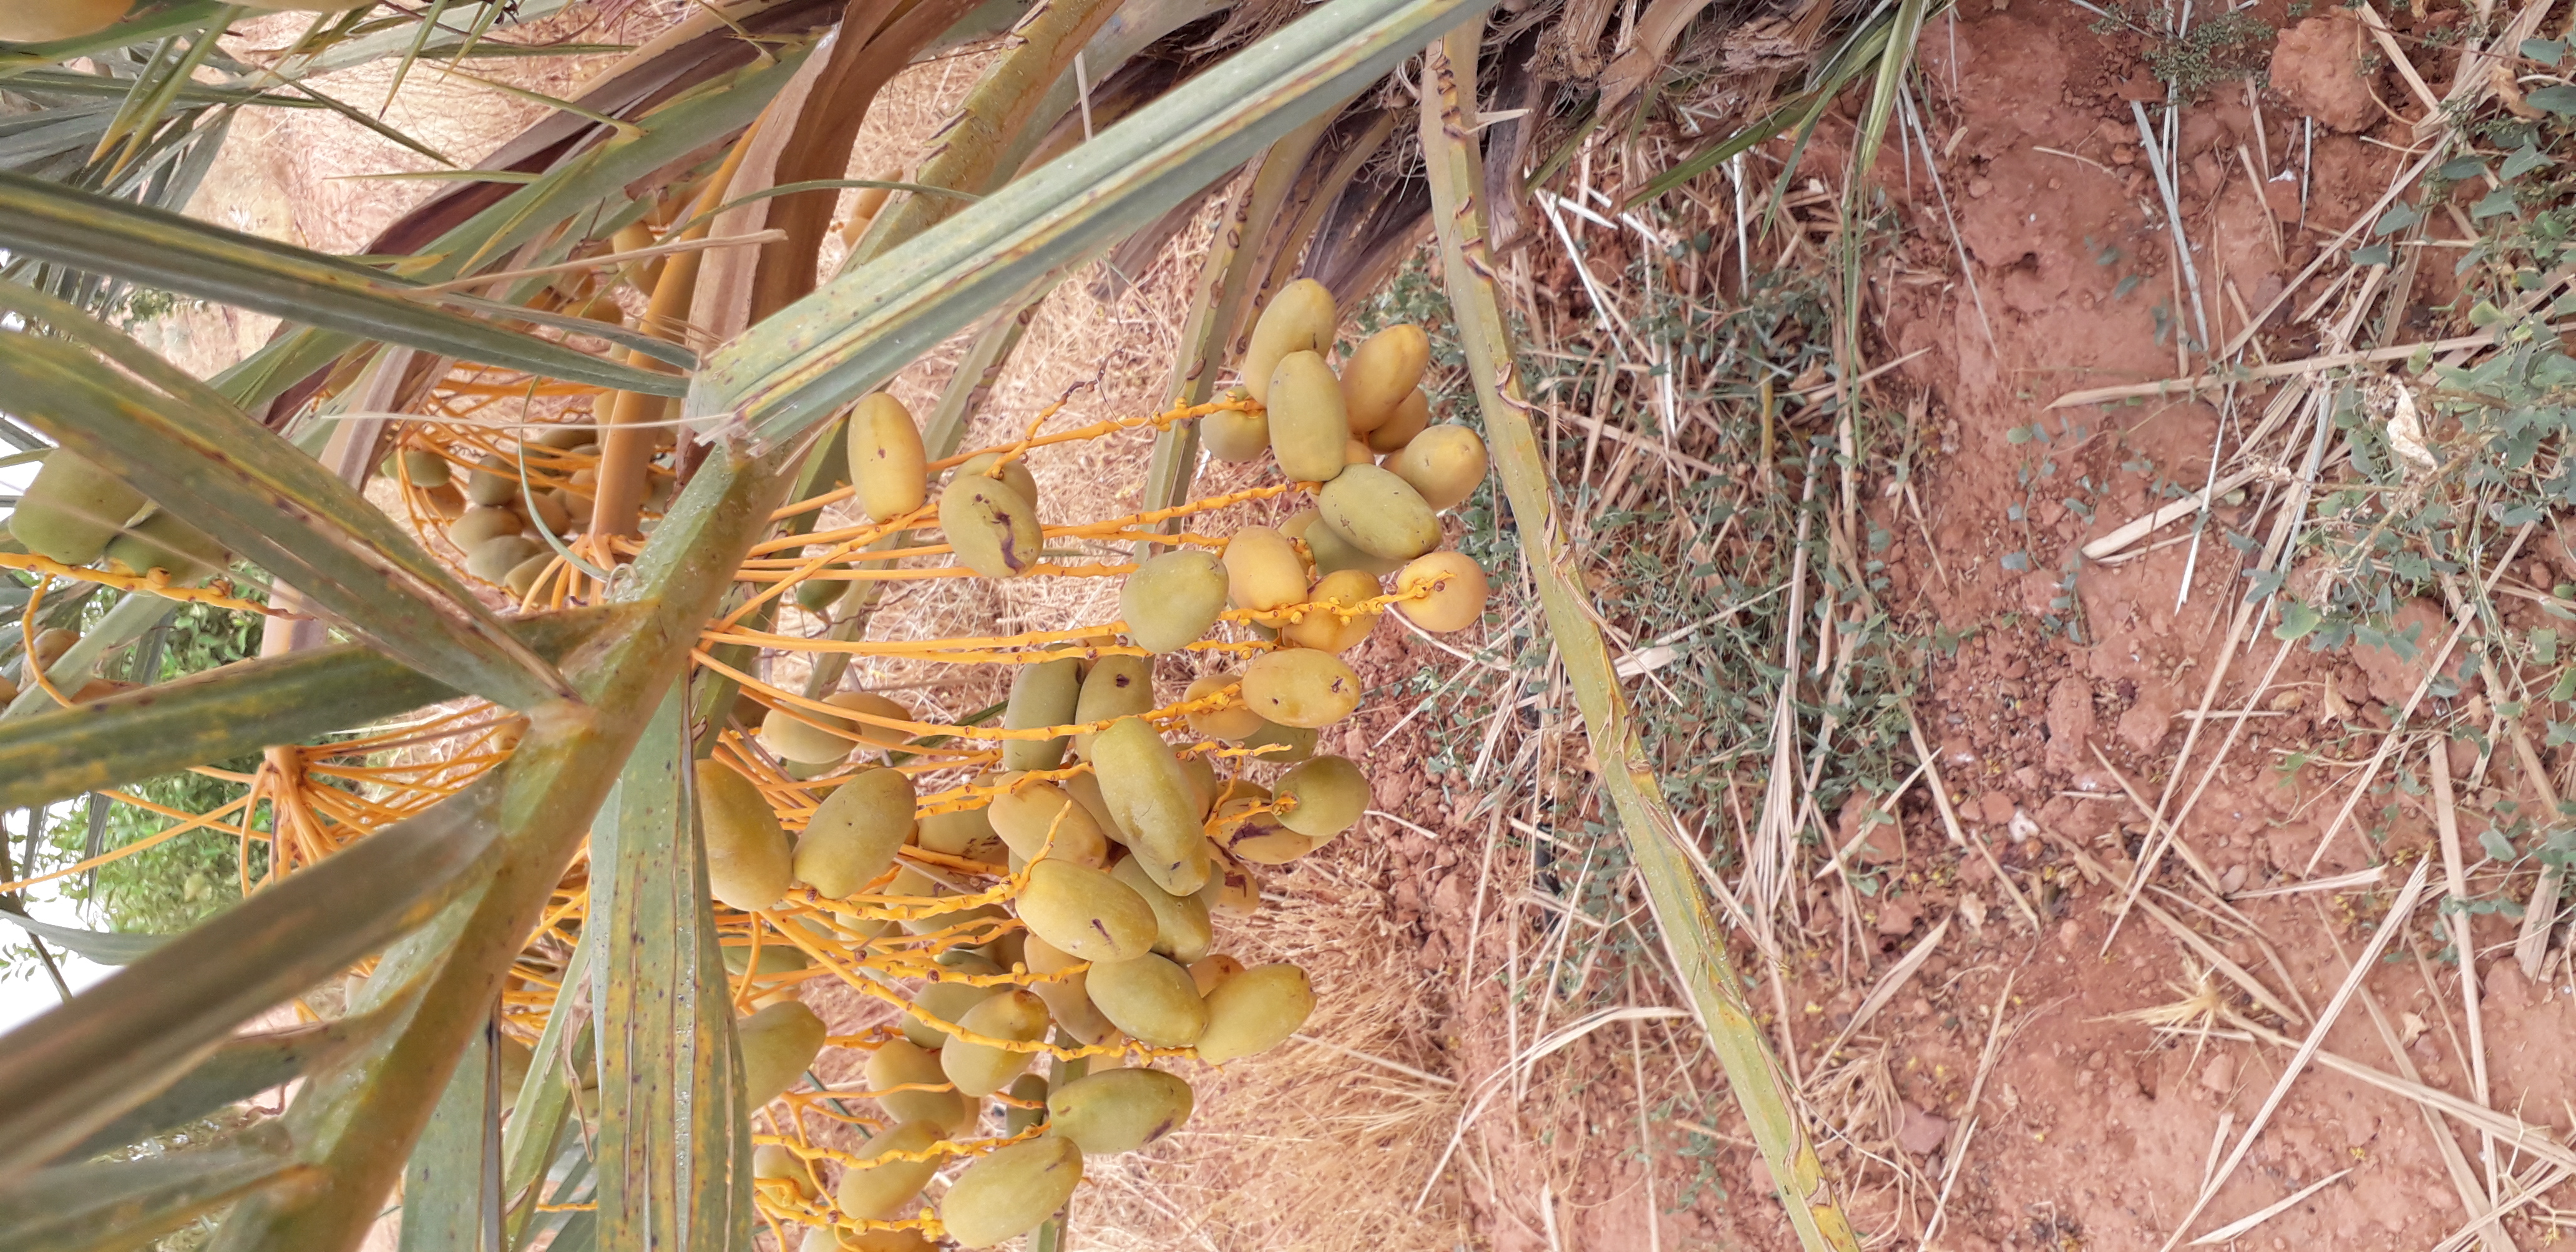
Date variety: Boumajhoul